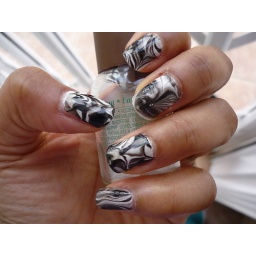
Water marbling in black and white